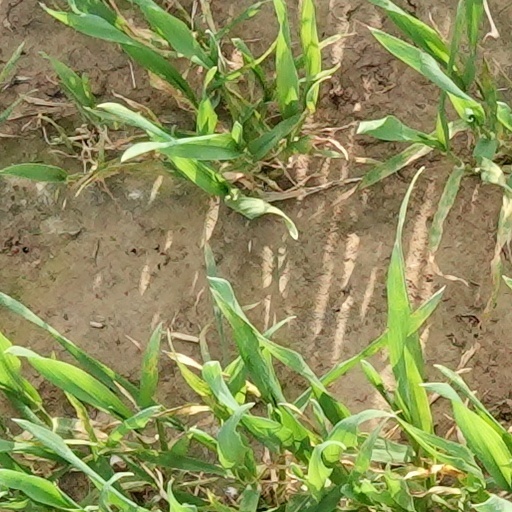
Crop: wheat